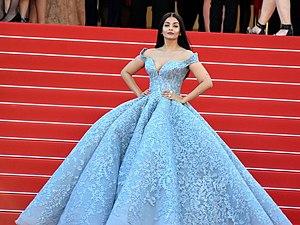
Aishwarya Rai au festival de Cannes